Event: Nepal Earthquake
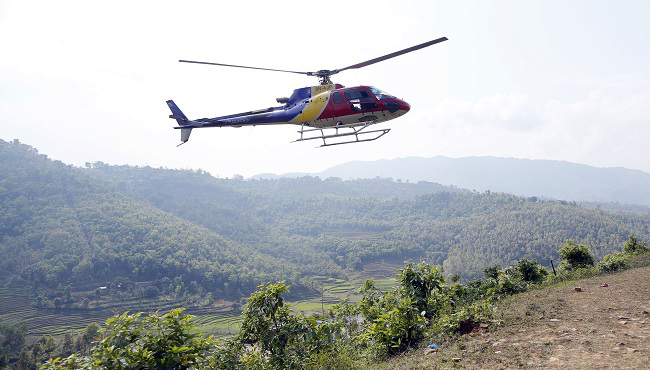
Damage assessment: no_damage